John R. Culbreath

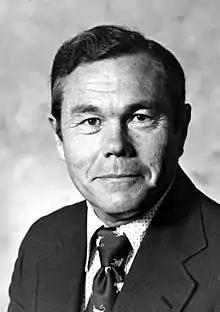
Culbreath in 1976

John Richard Culbreath (June 27, 1926 – June 25, 2013) was an American politician. He served as a Democratic member for the 36th and 69th district of the Florida House of Representatives.